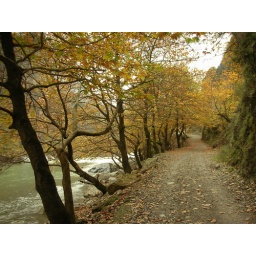
The road beside the river !